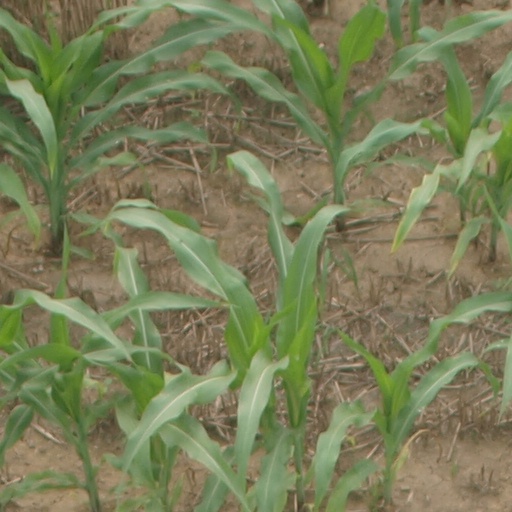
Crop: maize; corn